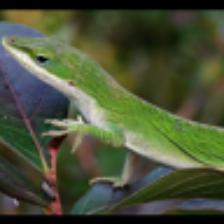
Label: NonHuman